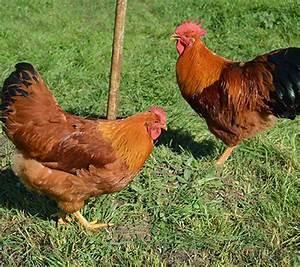
chicken